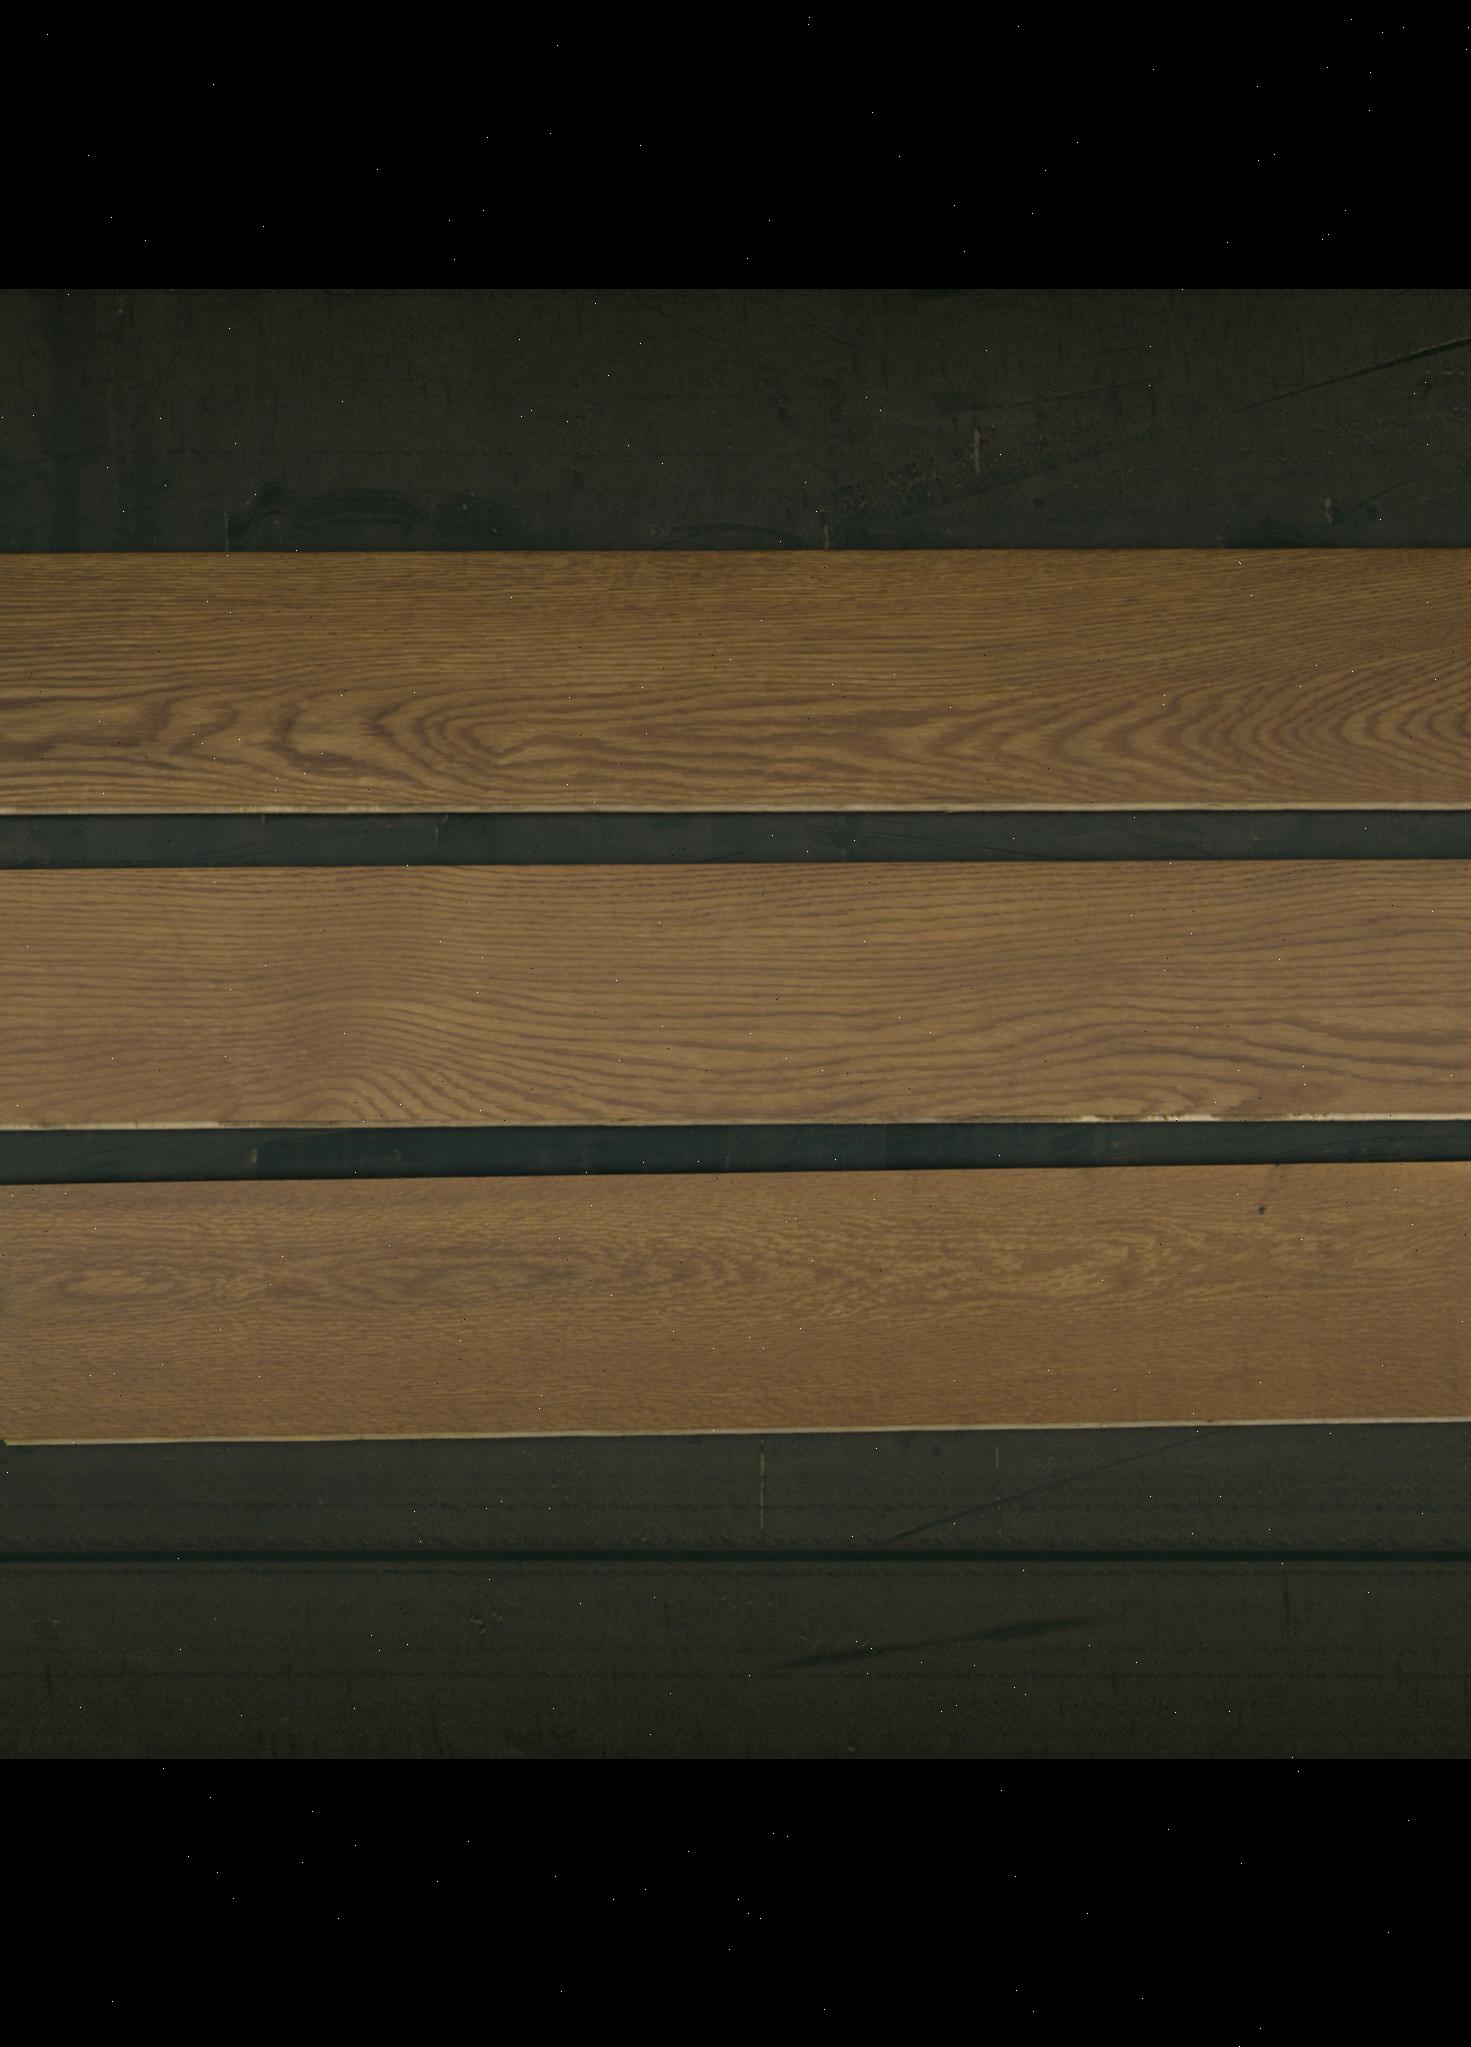
Label: mixers